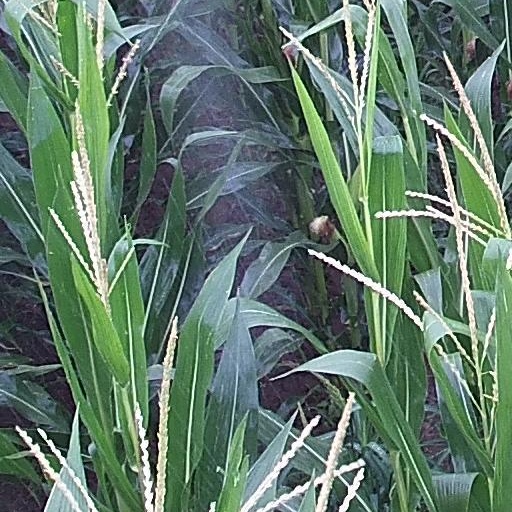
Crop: maize; corn